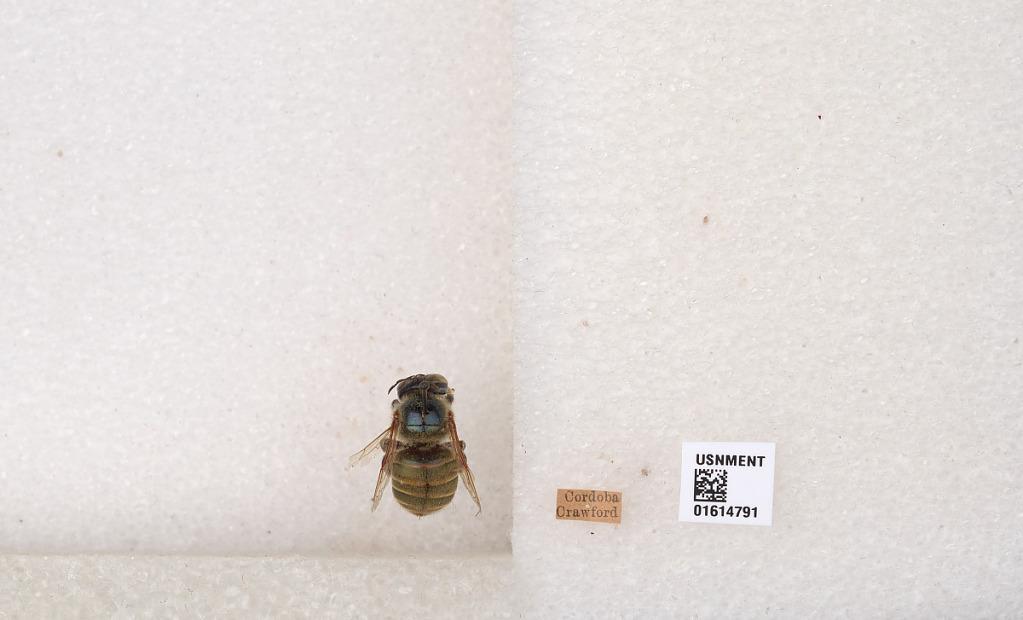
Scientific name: Xylocopa (Schonnherria) viridis Smith
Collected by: Crawford
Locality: Cordoba